Mbissine Thérèse Diop

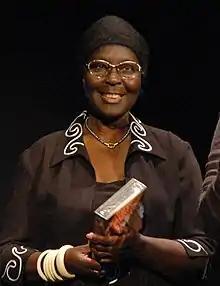
Diop at an event in 2008

Mbissine Thérèse Diop (born 1949) is a Senegalese actress best known for her starring role as Diouana in the 1966 Ousmane Sembène film "Black Girl" ("La noire de..."), which is often cited as one of the first feature films of African cinema to go on to international acclaim.